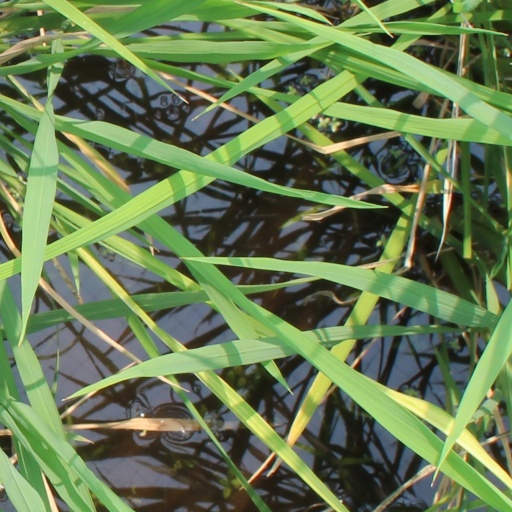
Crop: rice